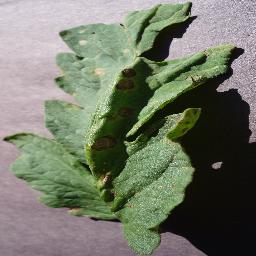
Label: Tomato___Early_blight